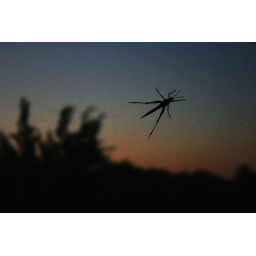
A grasshopper that appeared upon my dirty, filthy kitchen window Monday morning.